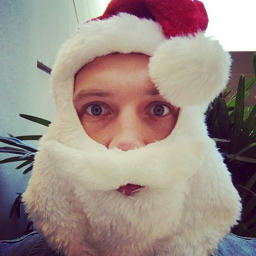
i want film character for western christian holiday :)